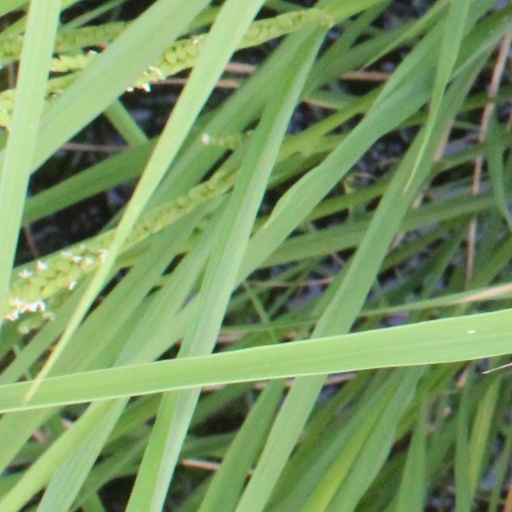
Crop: rice